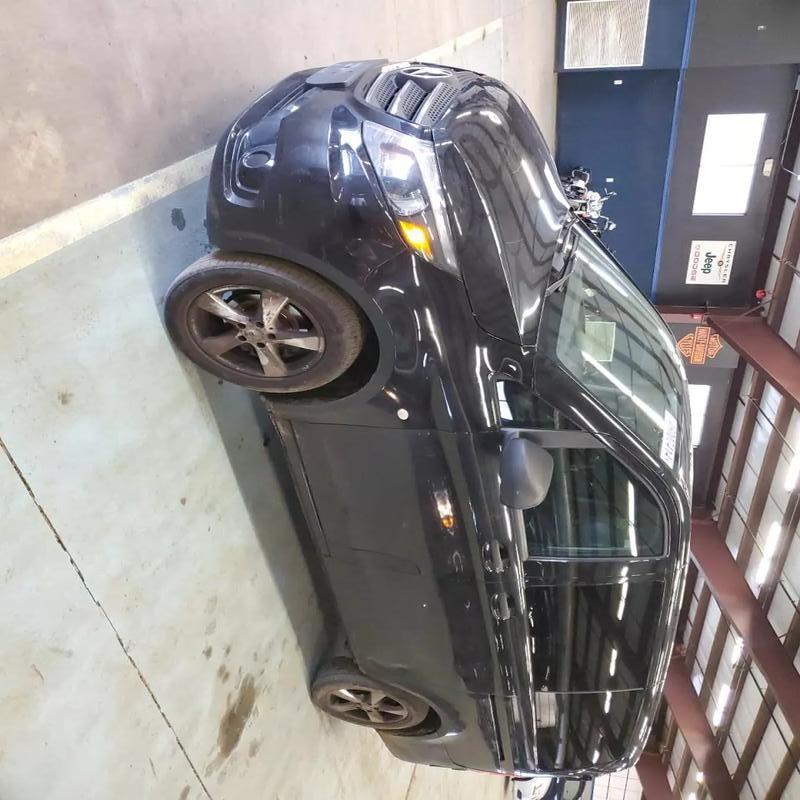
Aucun dommage détecté.
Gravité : aucun